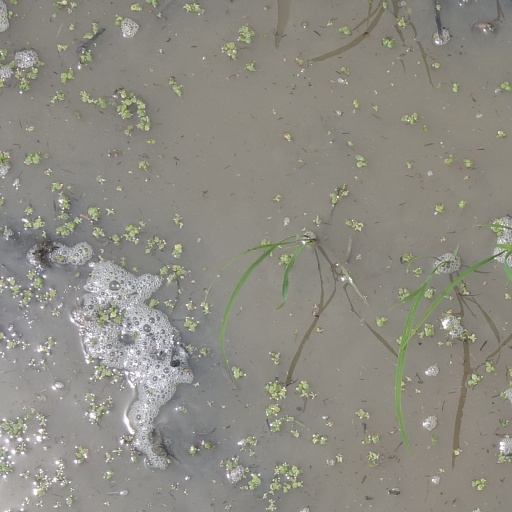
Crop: rice